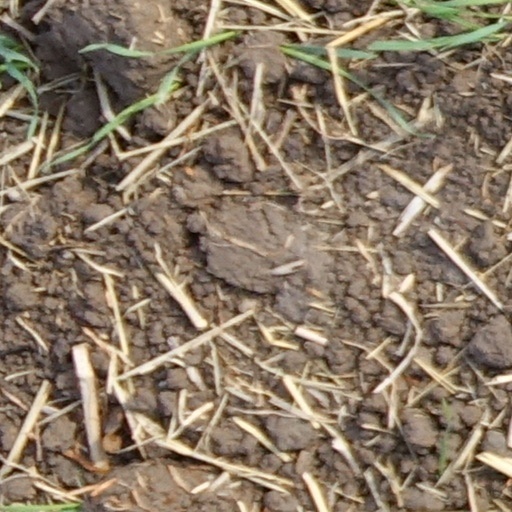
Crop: wheat